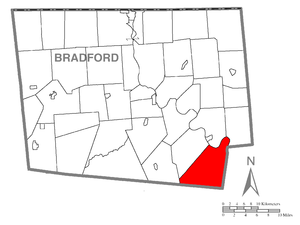
Wilmot Township est un township, situé dans le comté de Bradford, en Pennsylvanie, aux États-Unis. En 2010, il comptait une population de 1 204 habitants.